Rihanna

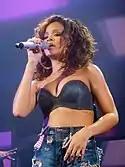
Rihanna performing at the Loud Tour in 2011

The lead single from "Good Girl Gone Bad", "Umbrella", featuring rapper Jay-Z, was named one of the 500 greatest songs of all time by "Rolling Stone". The song topped the charts in several territories, spending ten consecutive weeks at number one on the UK Singles Chart and seven at number one on the U.S. "Billboard" Hot 100. The following singles, "Shut Up and Drive" and "Hate That I Love You", saw moderate success, while the album's fourth single, "Don't Stop the Music", became a globally successful song. In support of the album, Rihanna embarked on the Good Girl Gone Bad Tour in September 2007, performing 80 shows across 30 countries worldwide. At the 2008 Grammy Awards, she received multiple nominations for "Good Girl Gone Bad" and won the Grammy Award for Best Rap/Sung Collaboration for "Umbrella" alongside Jay-Z.